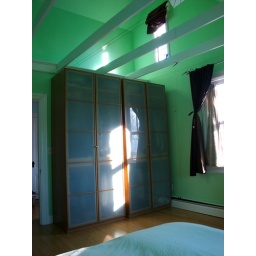
This bedroom has windows in every wall (including a skylight). Five windows in all.